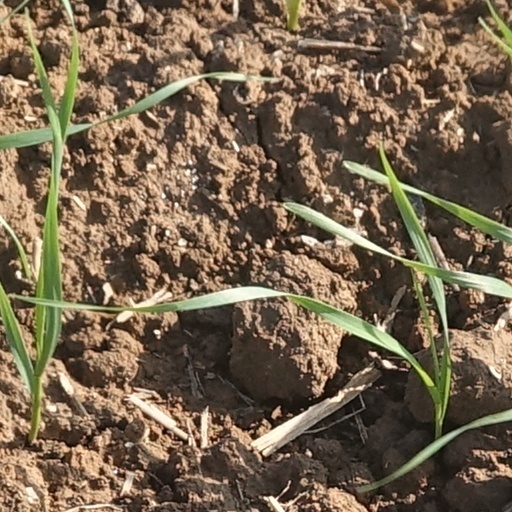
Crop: wheat